Albert Rhys Williams

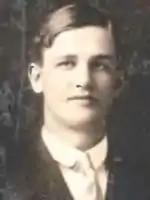

Albert Rhys Williams (September 28, 1883 – February 27, 1962), commonly known by his middle name, pronounced "Reece," was an American journalist, labor organizer, and publicist. He is most famous for writing memoirs in favor of the 1917 October Revolution in Russia: he had been both a witness and a participant.